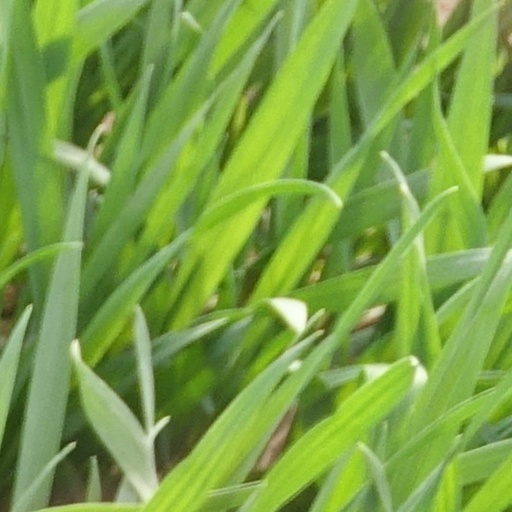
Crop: wheat